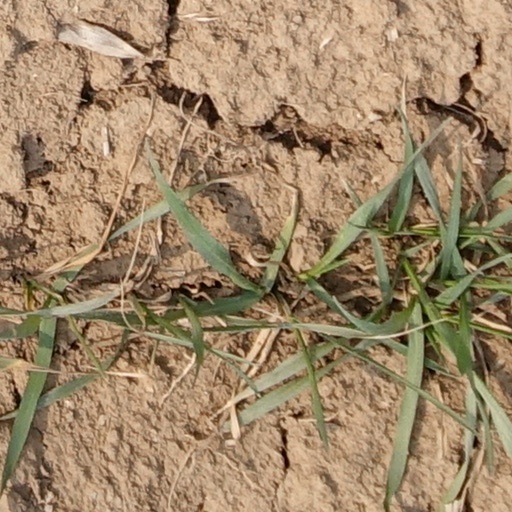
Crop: wheat